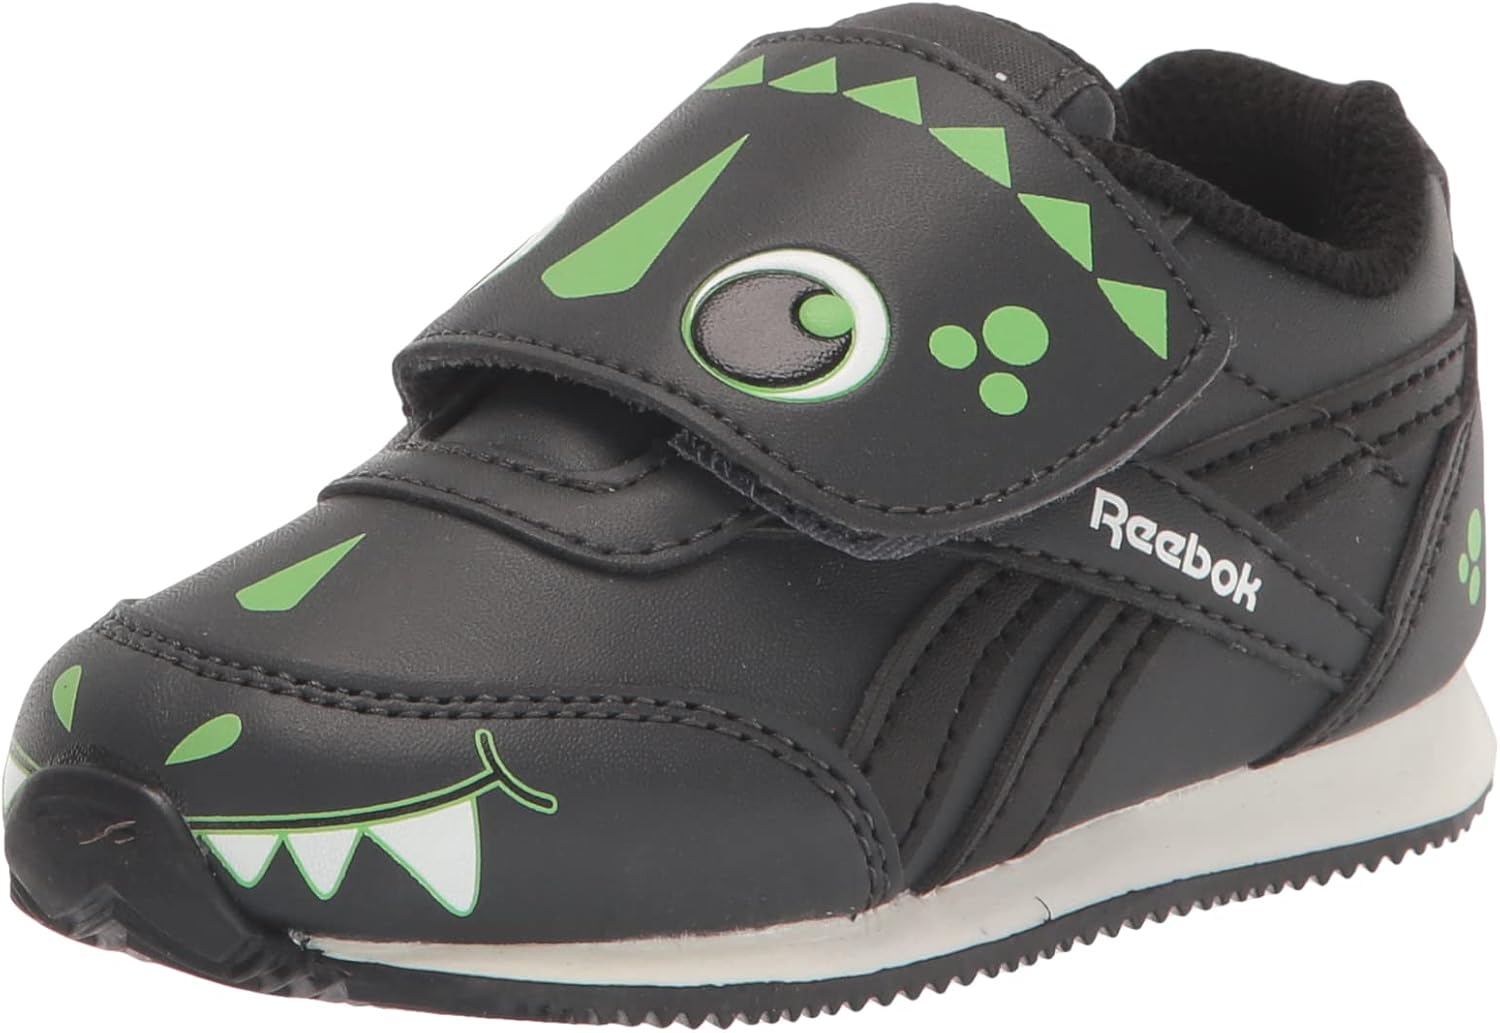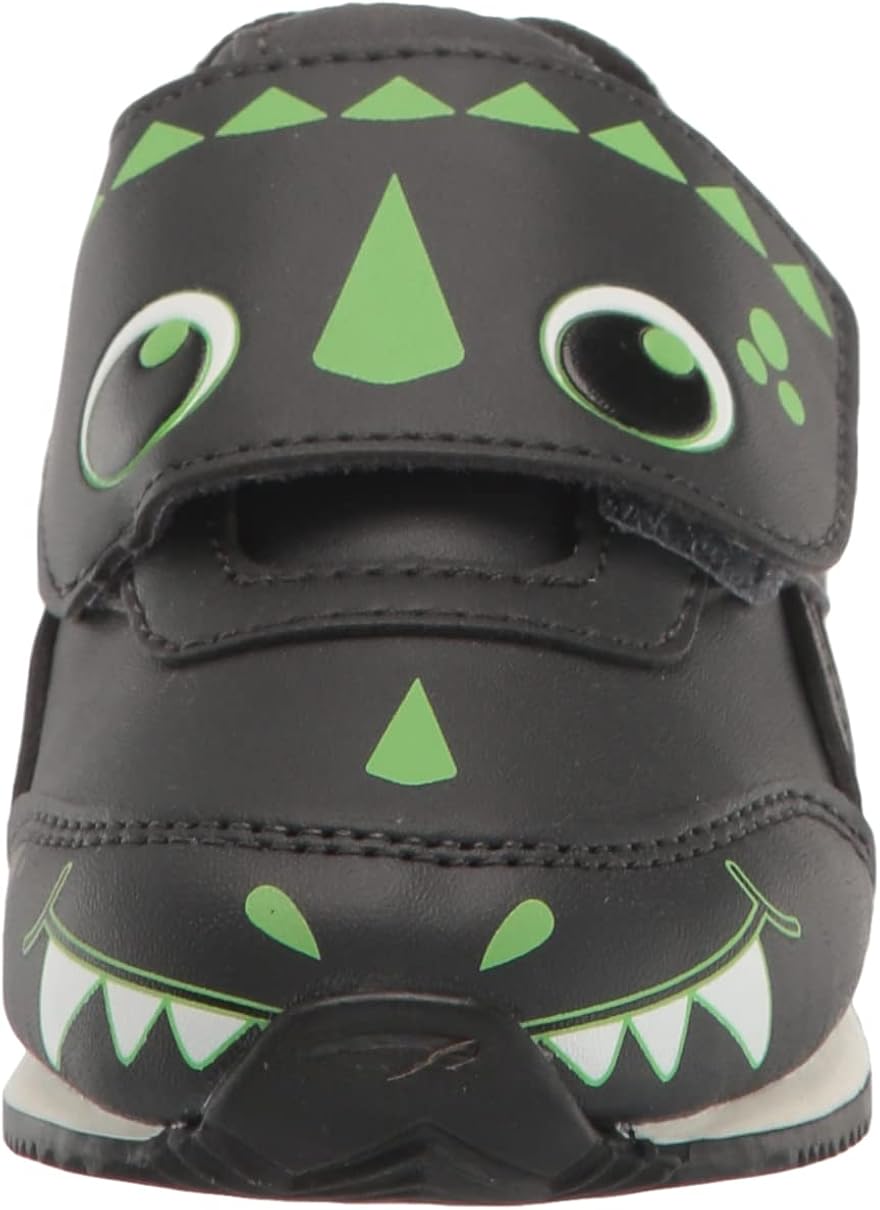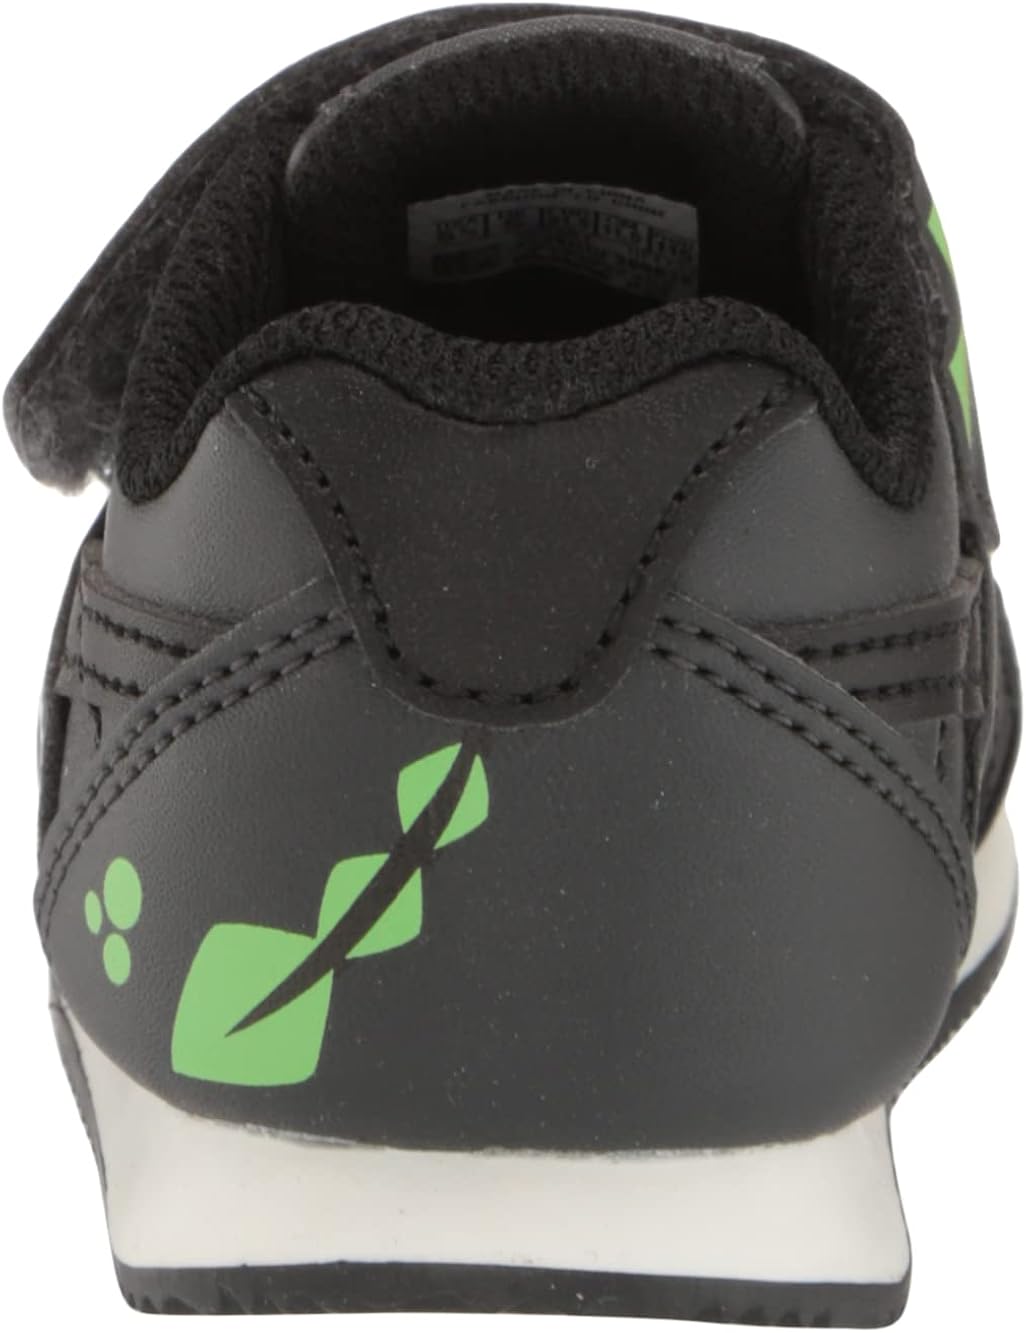
Reebok Unisex-Child Classic Jogger 2.0 Sneaker
Category: AMAZON FASHION
Reebok is an American-inspired global brand with a deep fitness heritage and a clear mission: To be the best fitness brand in the world. Not an easy one. But if there is one brand that can make it happen, it is Reebok, the brand that was fundamentally part of a fitness movement that forever changed the way we look at spandex and headbands. Sure, this is not the 1980s anymore – the world has moved on. But so has Reebok and it continues to be daring. Daring is knowing greatness doesn’t come from sameness. The past years have been characterized by a transformation from traditional sports to fitness. The three sides of the Reebok Delta, a symbol of change and transformation, represent the physical, mental and social changes that occur when individuals embrace the challenge of bettering themselves in the gym, in their lives and in the world.
Features: Rubber sole | Rubber Sole